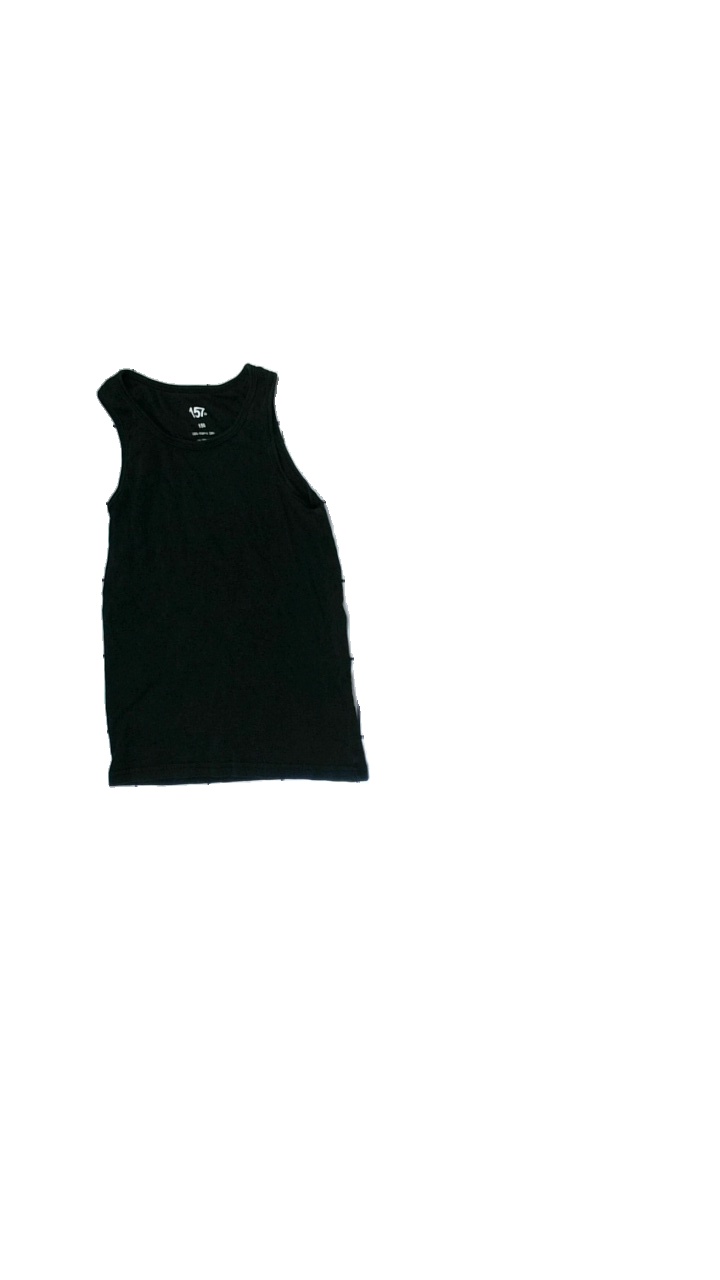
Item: Top (Children)
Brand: Lager 157
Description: black top
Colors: Black
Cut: Regular
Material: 100% Cotton
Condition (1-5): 5
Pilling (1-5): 5
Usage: Reuse
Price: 50-100